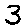
Label: 3